Diversity of tactics

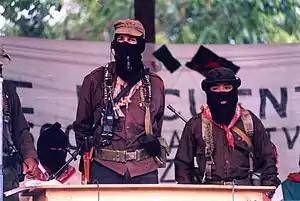
Subcomandante Marcos with members of the Zapatistas, who combine nonviolence and more militant forms of resistance

Diversity of tactics is a phenomenon wherein a social movement makes periodic use of force for disruptive or defensive purposes, stepping beyond the limits of nonviolent resistance, but also stopping short of total militarization. It also refers to the theory which asserts this to be the most effective strategy of civil disobedience for social change. Diversity of tactics may promote nonviolent tactics, or armed resistance, or a range of methods in between, depending on the level of repression the political movement is facing. It sometimes claims to advocate for "forms of resistance that maximize respect for life".